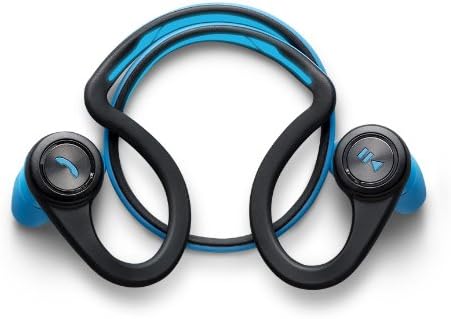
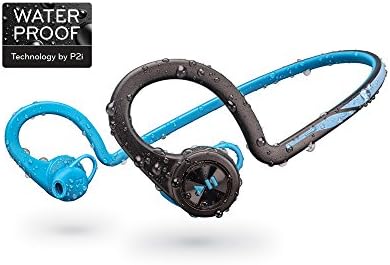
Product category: headphones
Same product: yes